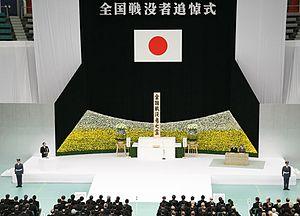
Le jour de la victoire sur le Japon - en anglais Victory over Japan Day aussi connu comme Victory in the Pacific Day, V-J Day ou V-P Day - est le nom donné par les Anglophones au jour où le Japon capitula, et par la suite aux dates anniversaire de cet évènement. Ce terme a à la fois été donné au jour de l'annonce par le Japon de sa capitulation - l'après-midi du 15 août 1945 au Japon, et à cause du décalage horaire, au 14 août 1945 quand cela fut annoncé aux États-Unis - mais aussi le 2 septembre 1945 quand la capitulation fut signée, mettant fin officiellement à la Seconde Guerre mondiale.
Le Gyokuon-hōsō est l’allocution radiophonique que l’empereur du Japon Hirohito adressa à la population de l’archipel le 15 août 1945, lui annonçant que le pays acceptait les termes de la Déclaration de Potsdam, mettant ainsi fin à la Guerre du Pacifique, et donc à la Seconde Guerre mondiale.